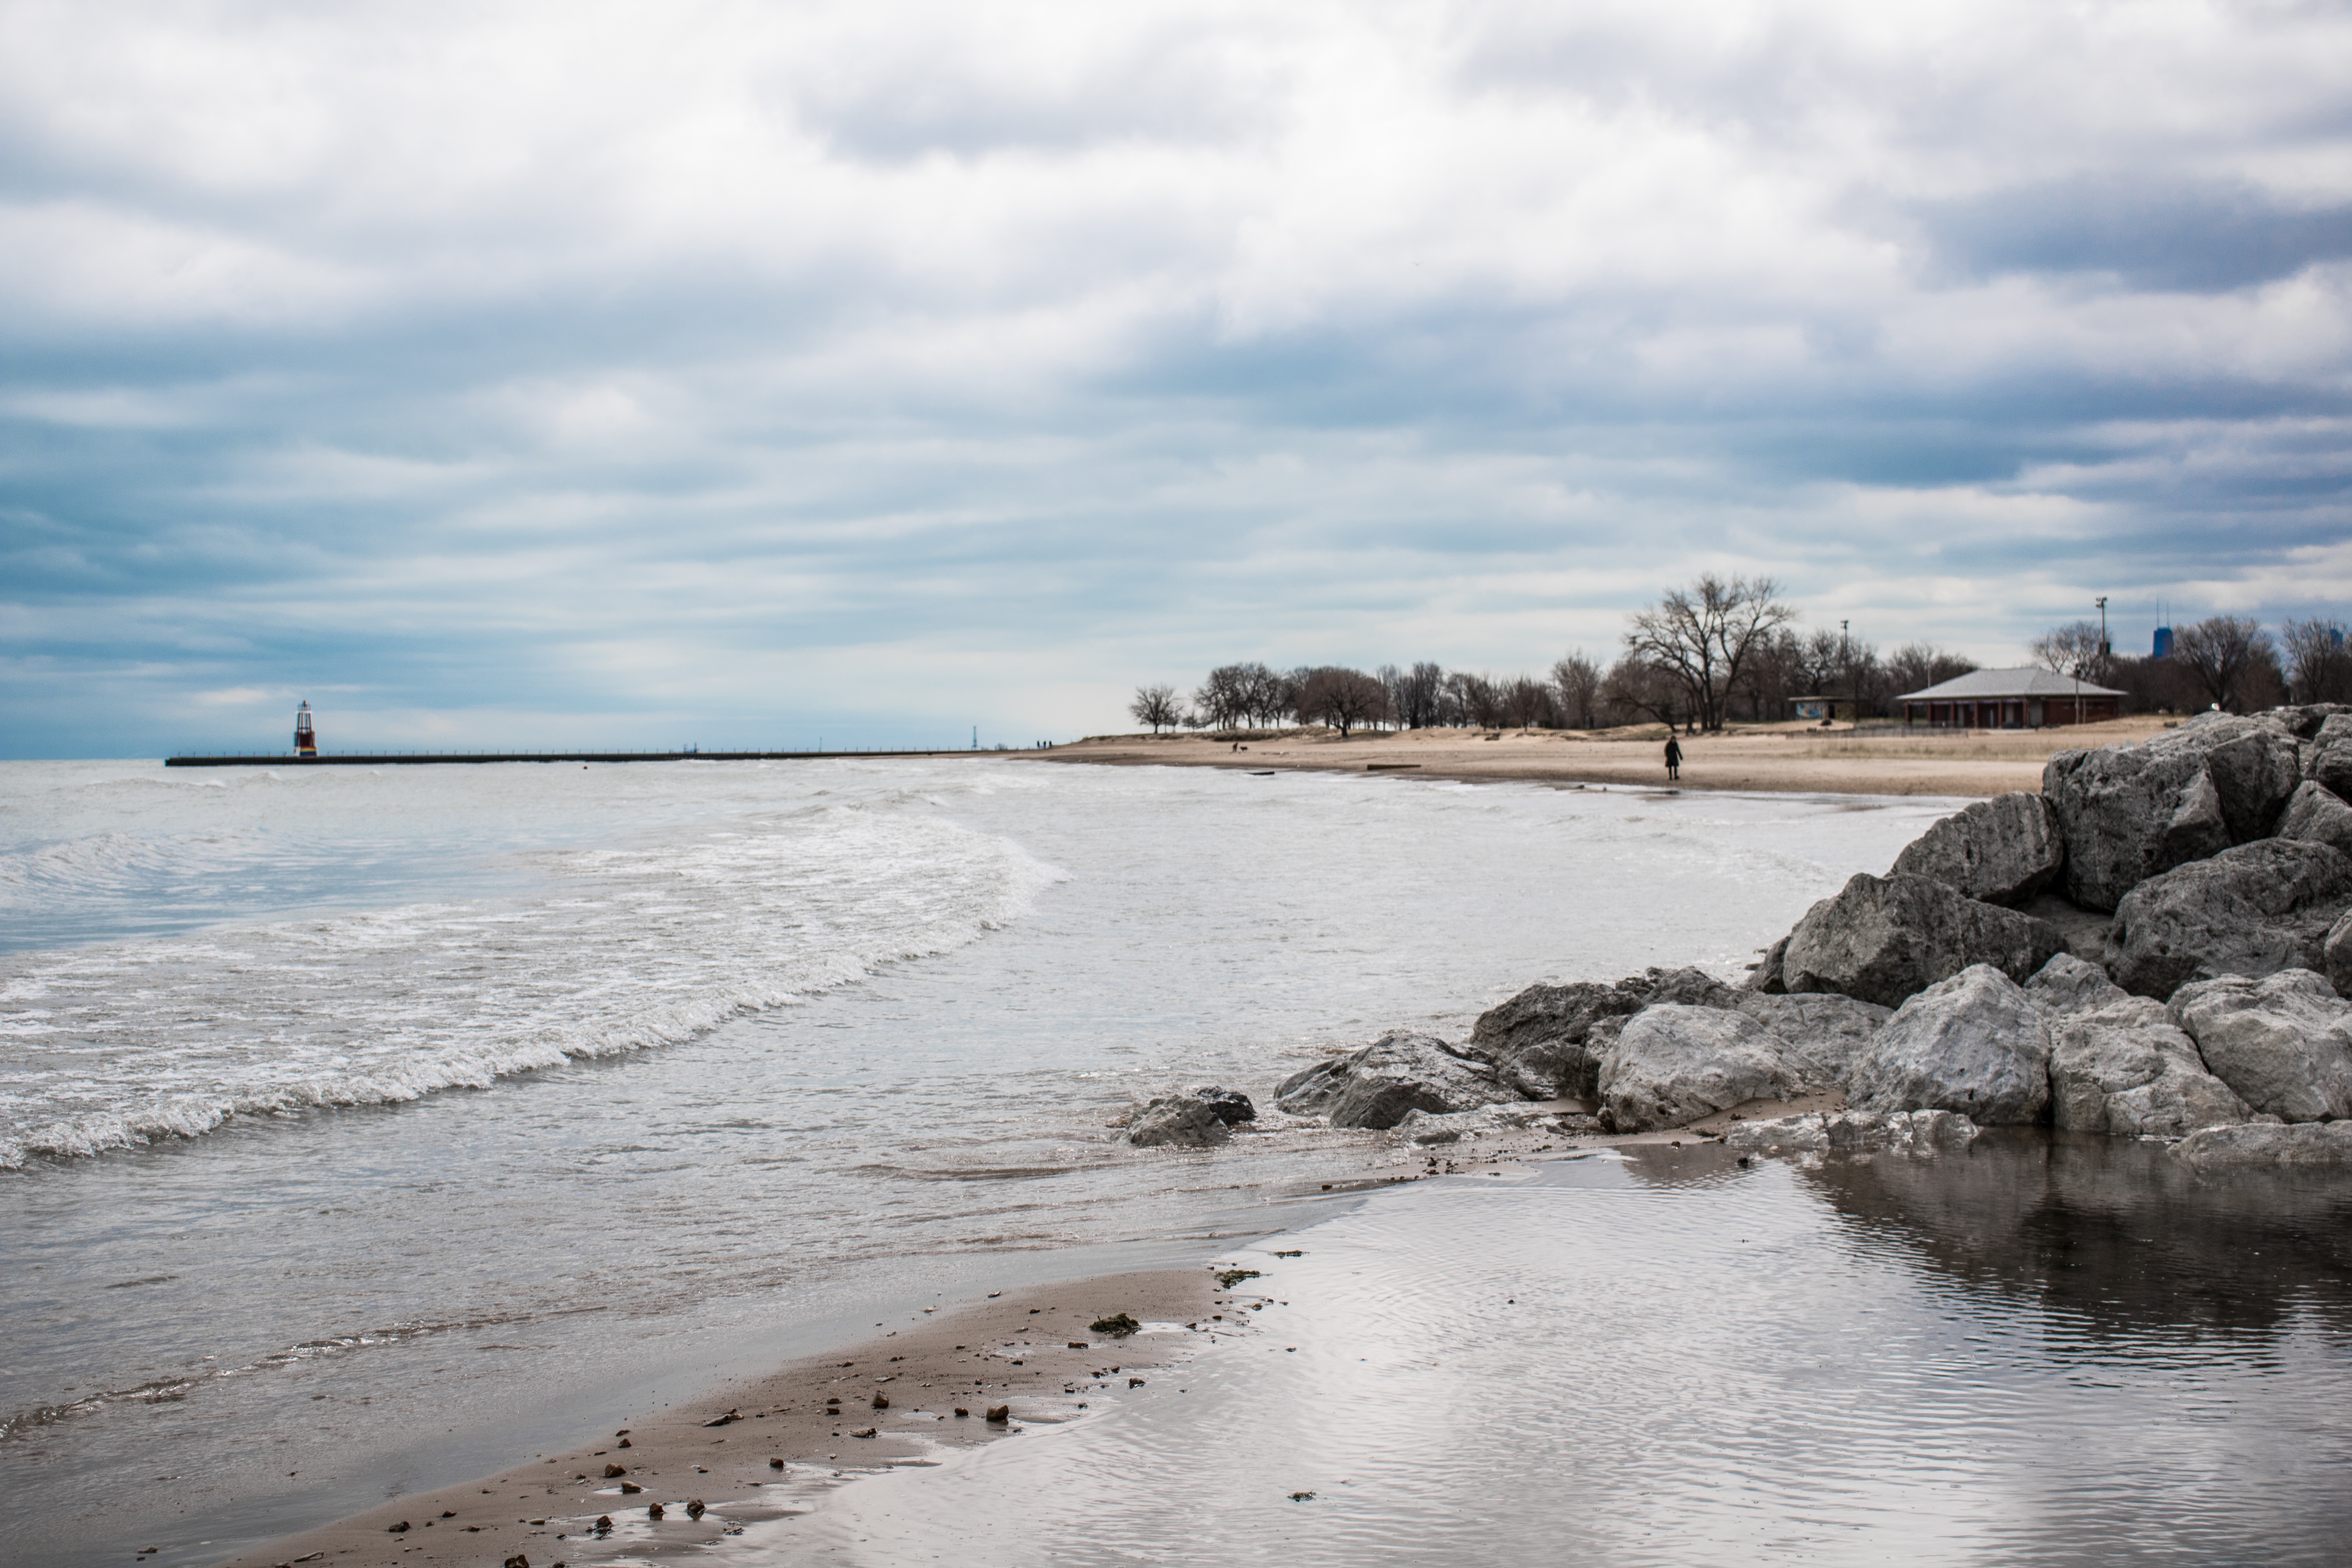
beach, sea, coast, water, sand, ocean, snow, winter, cloud, shore, wave, lake, river, bay, body of water, mudflat